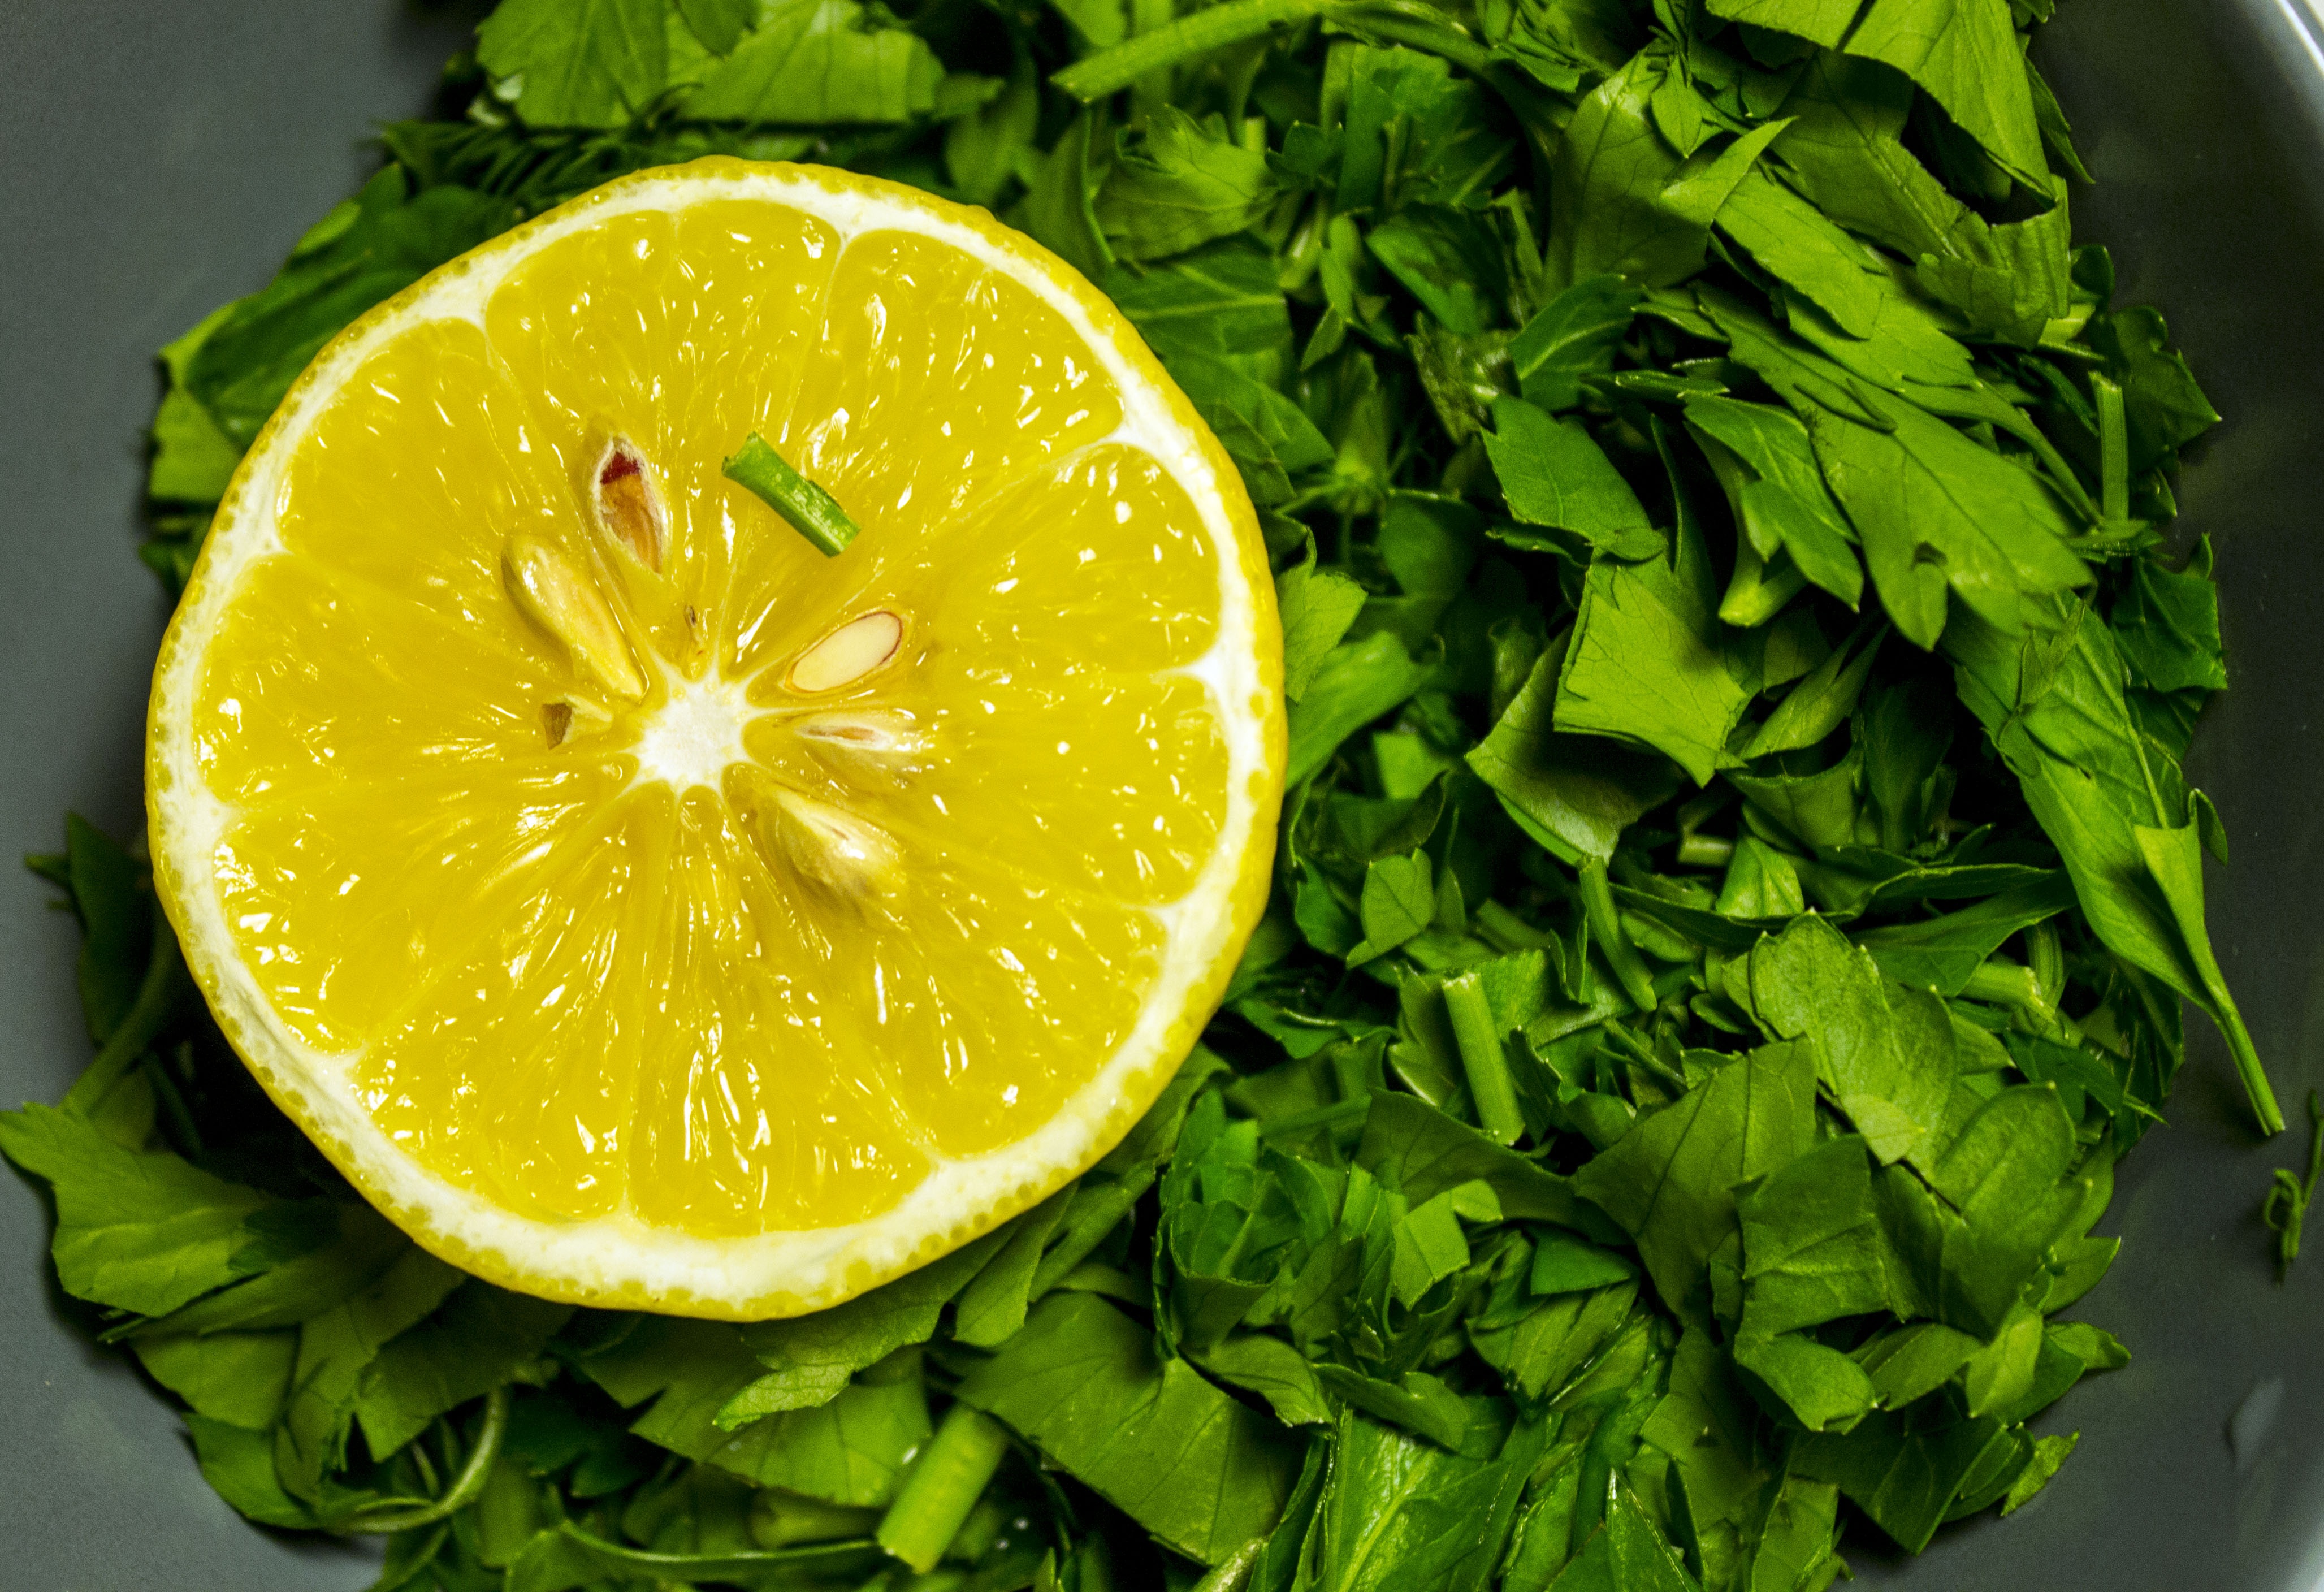
plant, fruit, dish, food, produce, still life, lemon, lime, citrus, greens, flowering plant, land plant, key lime